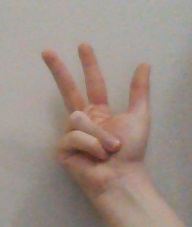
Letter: al